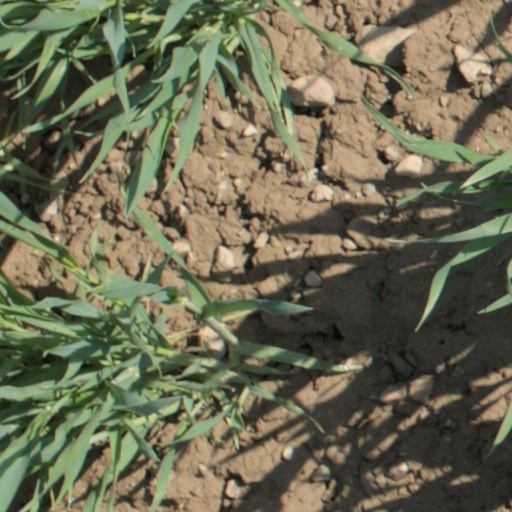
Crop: wheat